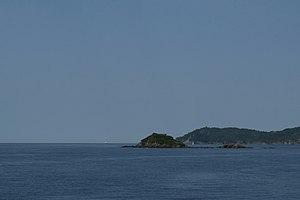
L'île du Petit Ribaud est un îlot se situant entre l'île du Grand Ribaud et la presqu'île de Giens, au sud-ouest de l'embarcadère de la Tour Fondue, à Hyères.